King Golf

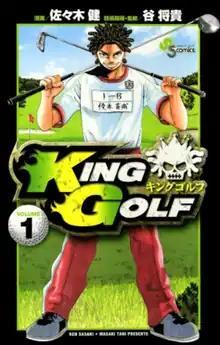
First volume cover

King Golf (stylized in all caps) is a Japanese manga series written and illustrated by Ken Sasaki. It was serialized by Shogakukan in the manga magazine "Weekly Shōnen Sunday" from August 2008 to October 2011, and later transferred to "Shōnen Sunday S" in January 2012. Its chapters have been collected into 42 volumes as of September 2024. It follows the story of high school student Sōsuke Yūke, as he begins his career in golf and over time obtains many wins and defeats various opponents. "King Golf" won the 56th Shogakukan Manga Award for the category in 2011.